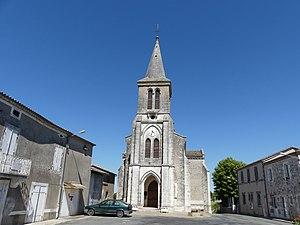
L'église de Castelnaud-de-Gratecambe, Lot-et-Garonne, France.
Castelnaud-de-Gratecambe est une commune du Grand Sud-Ouest français, située dans le département de Lot-et-Garonne, en région Nouvelle-Aquitaine. En 2016, elle compte 499 habitants.